Alexander Novak

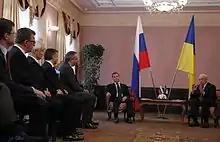
Novak, Russian PM Dmitry Medvedev and Ukrainian PM Mykola Azarov, 27 June 2012

In May 2012, he was appointed as the Energy Minister in Dmitry Medvedev's Cabinet.